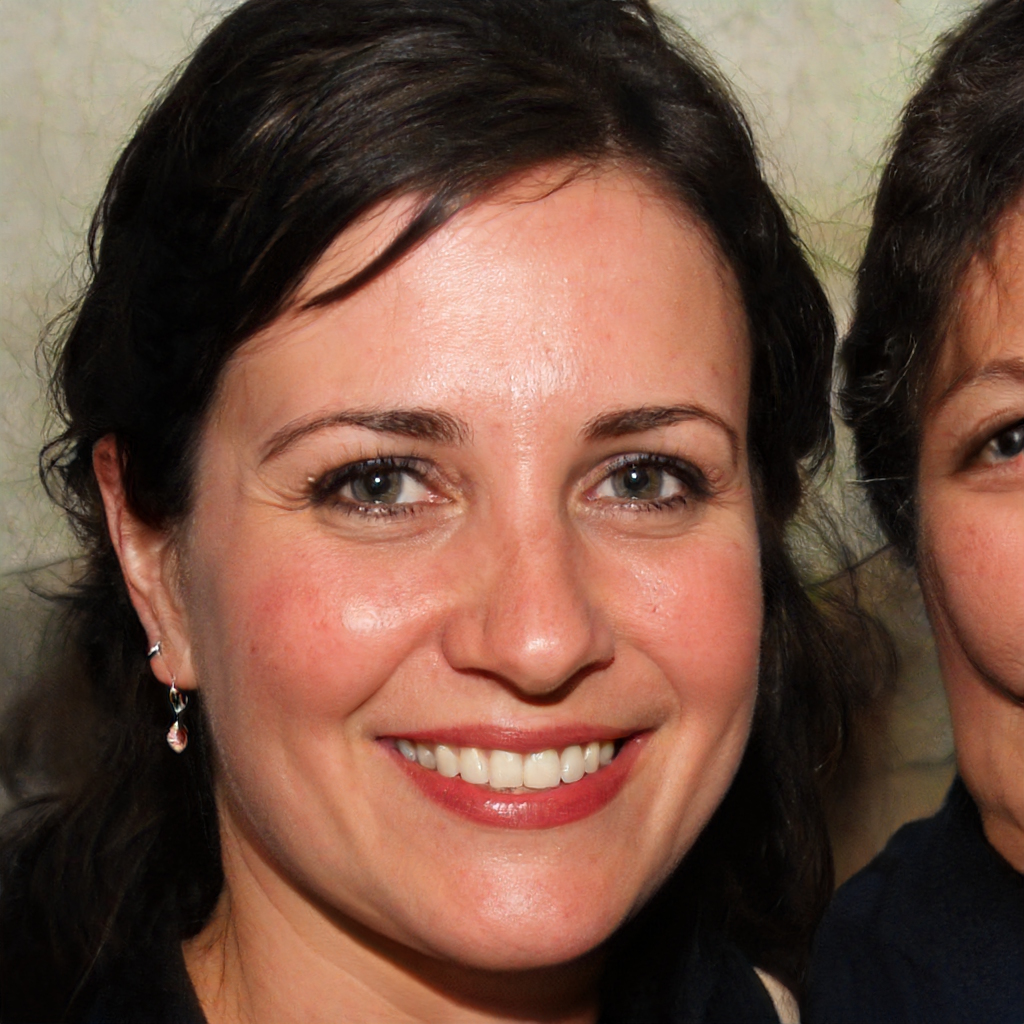
Portrait style: Real Portrait